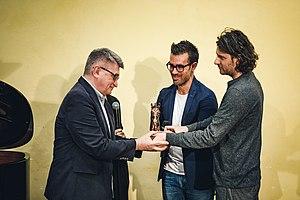
Simone Massi est un réalisateur de films d'animation et un illustrateur italien.